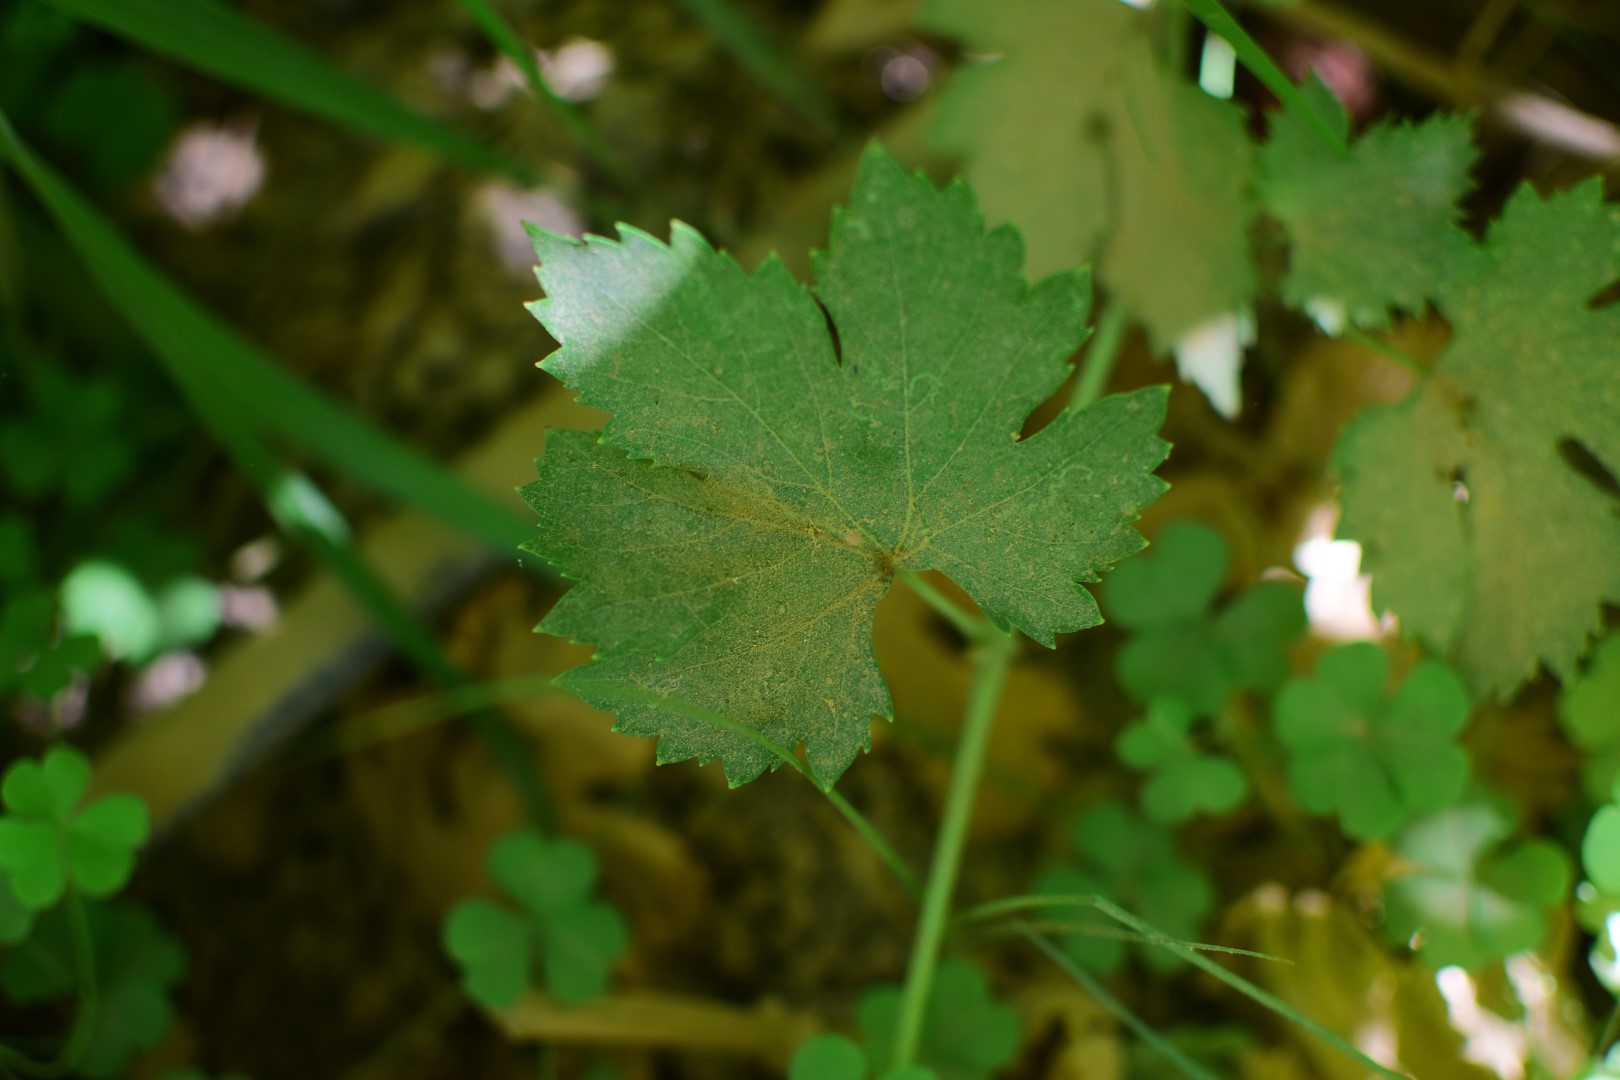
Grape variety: Halawani